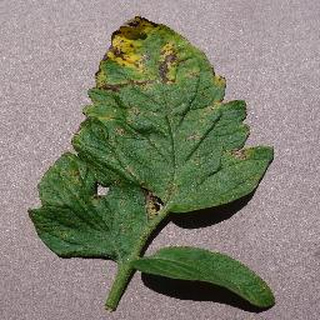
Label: tomato_septoria_leaf_spot